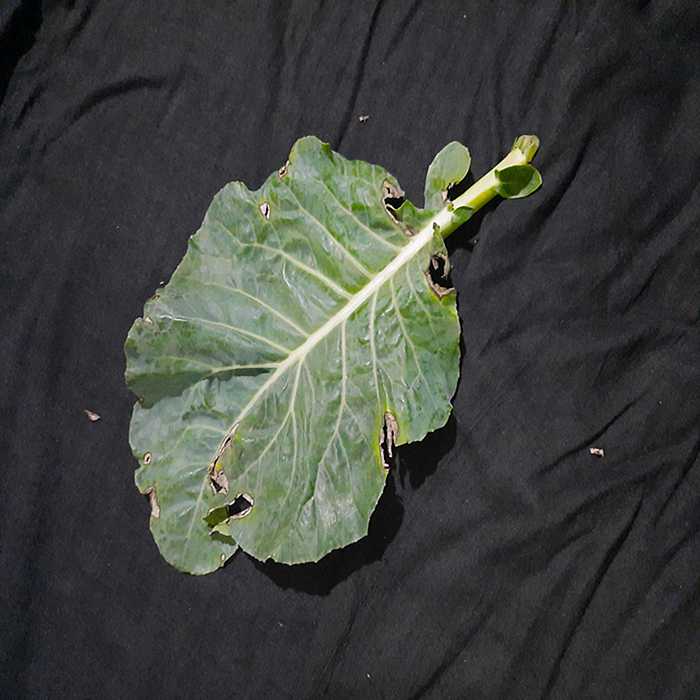
Plant: Cauliflower
Label: Downy mildew